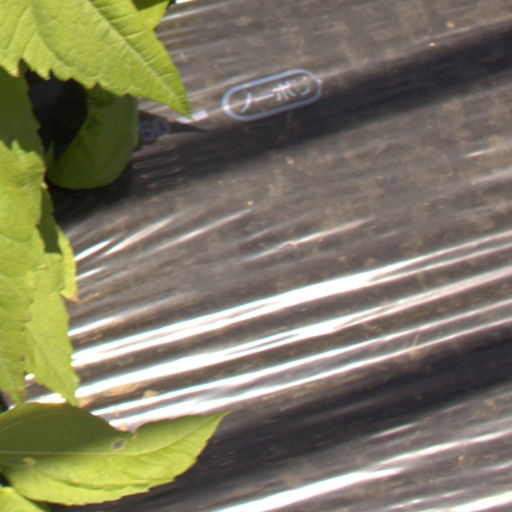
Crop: Jerusalem artichoke